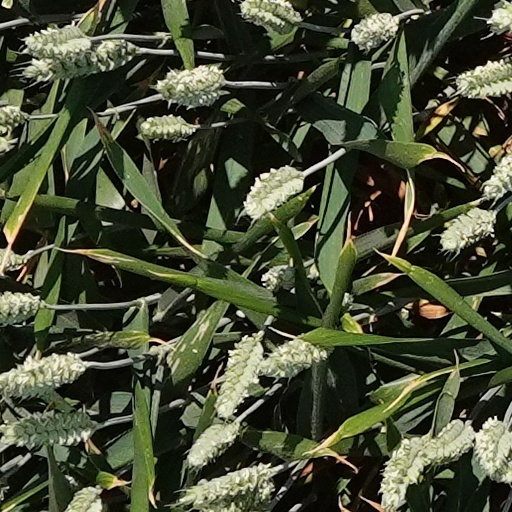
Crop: wheat